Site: brandenburg
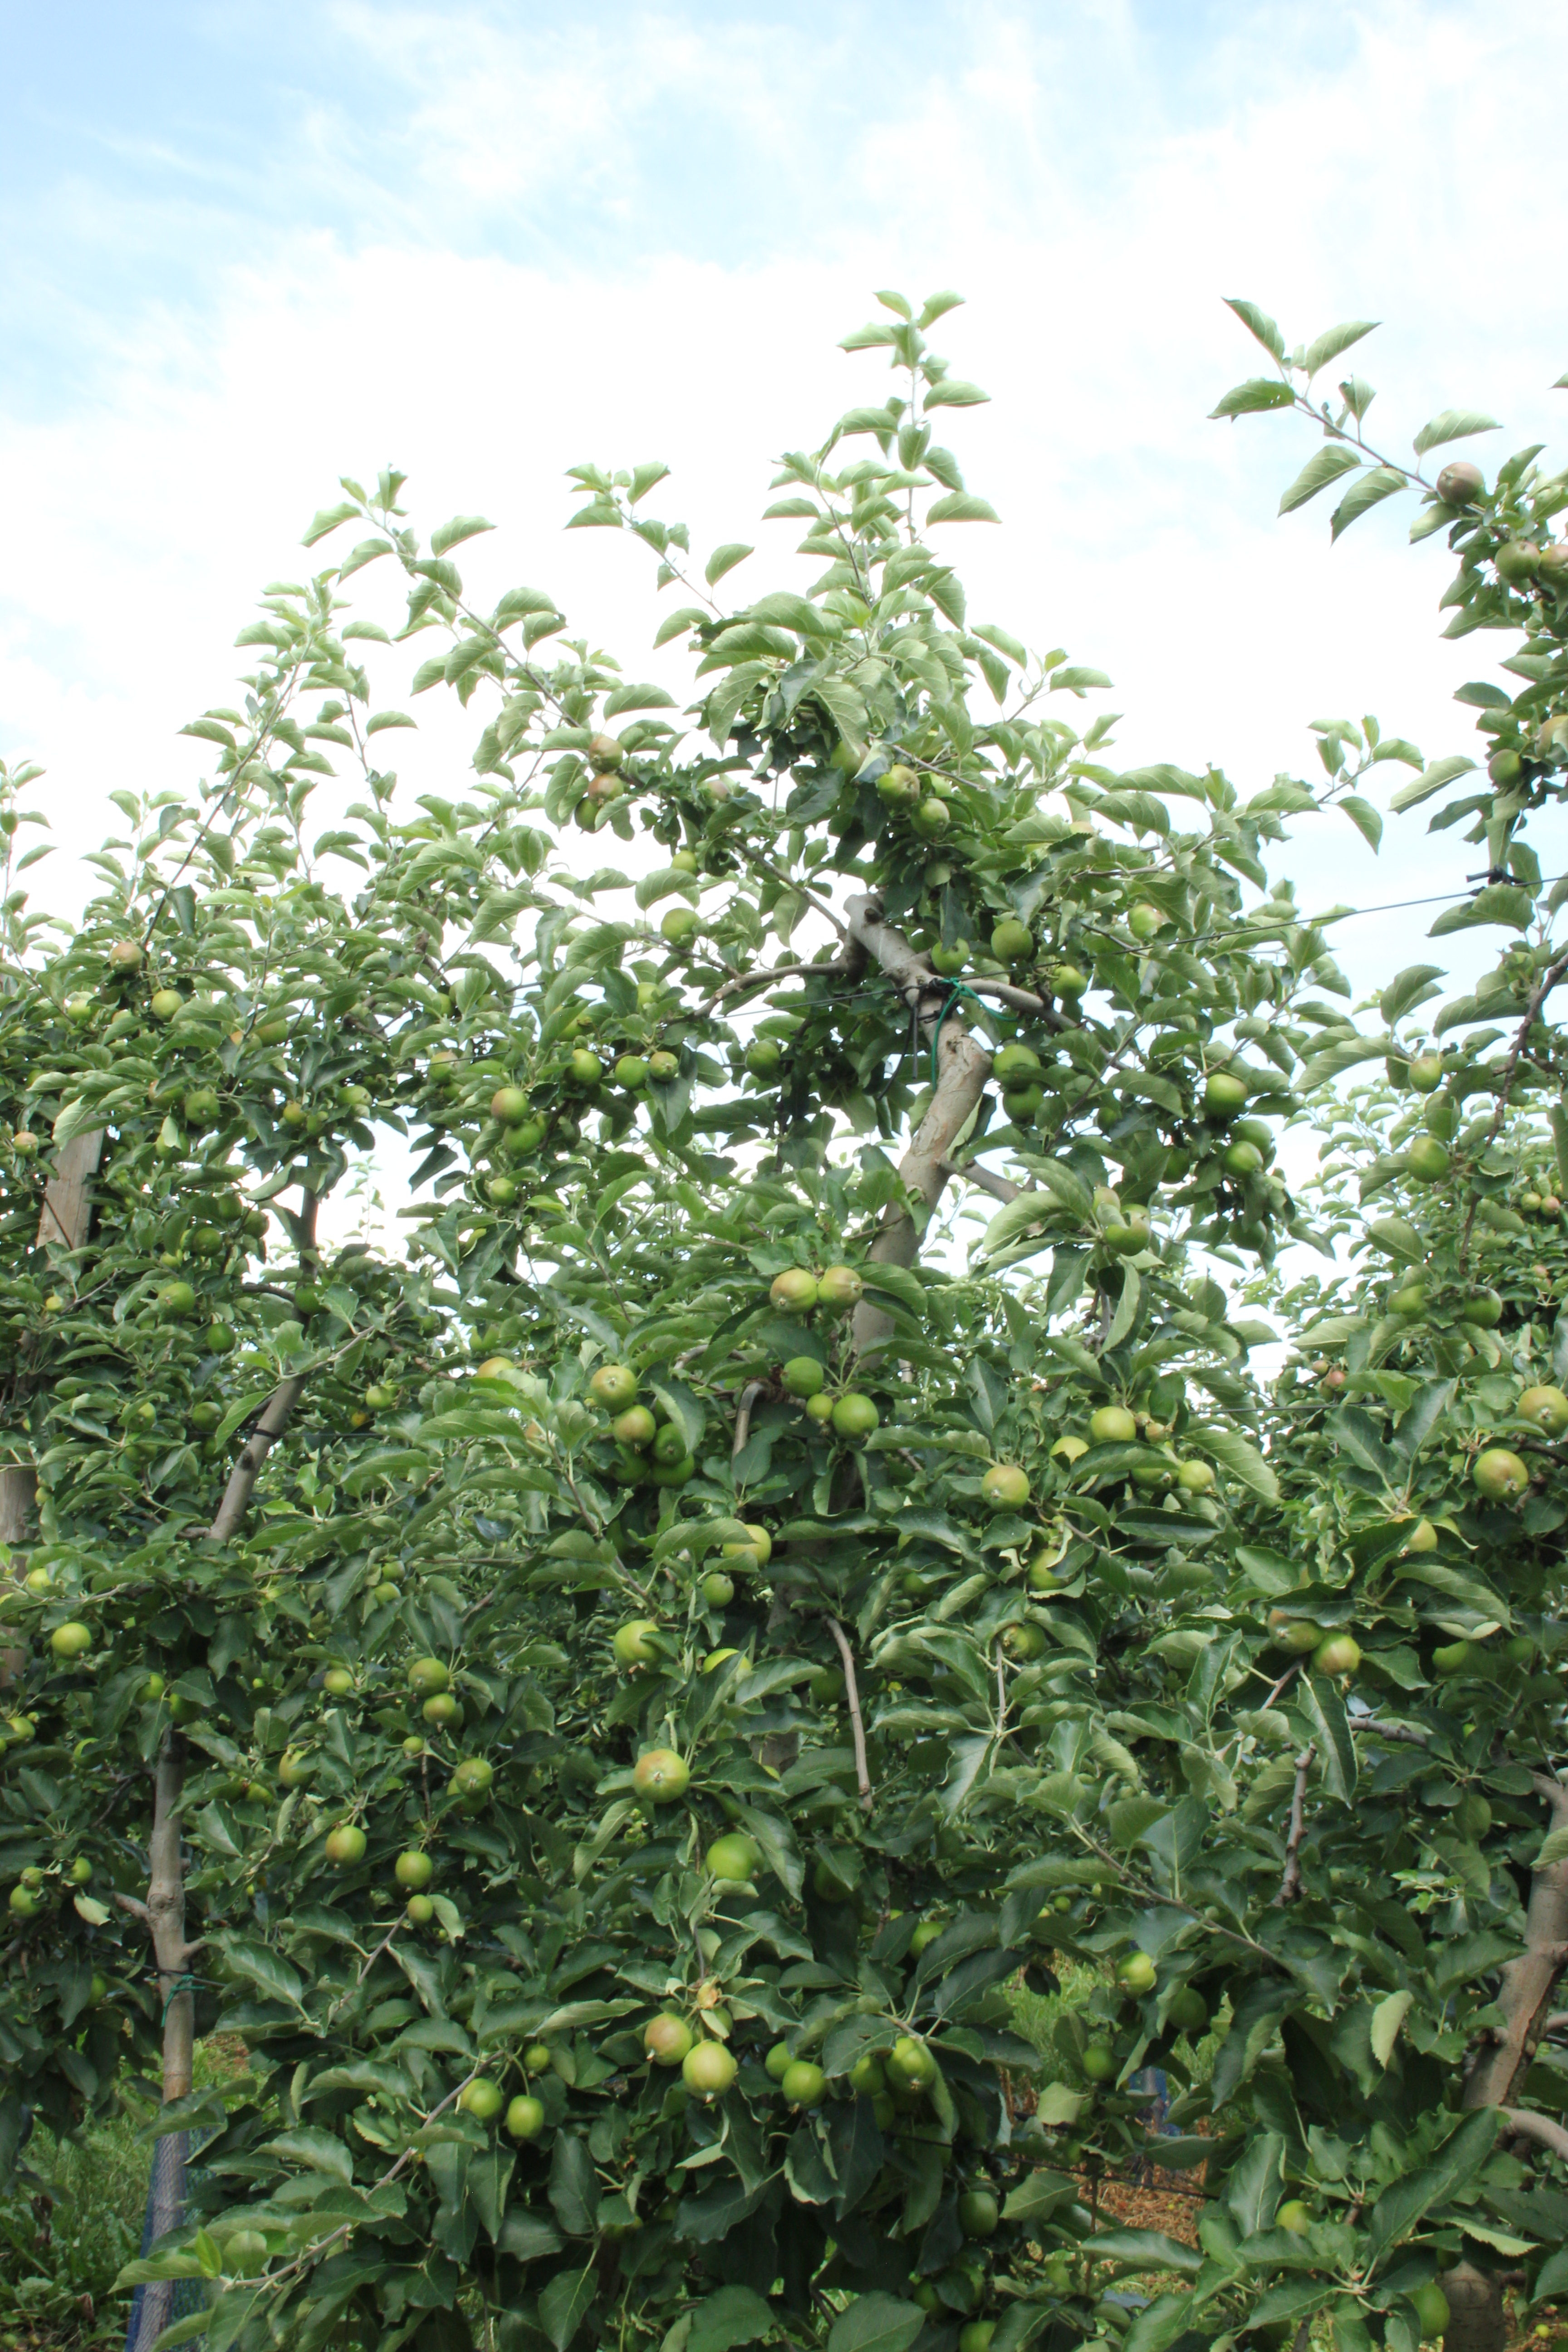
Growth stage (BBCH 74): Development of fruit